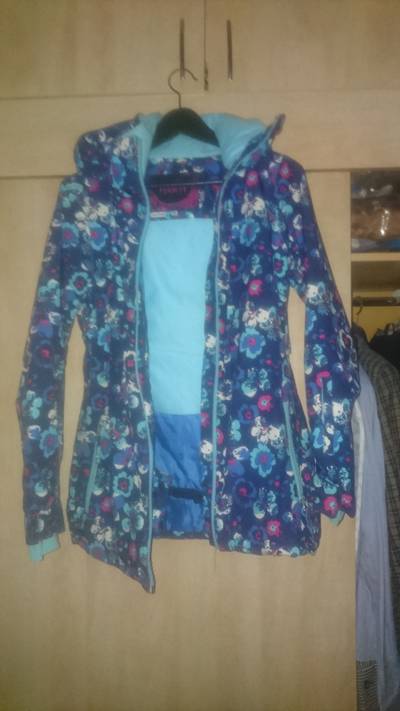
Waste category: clothes